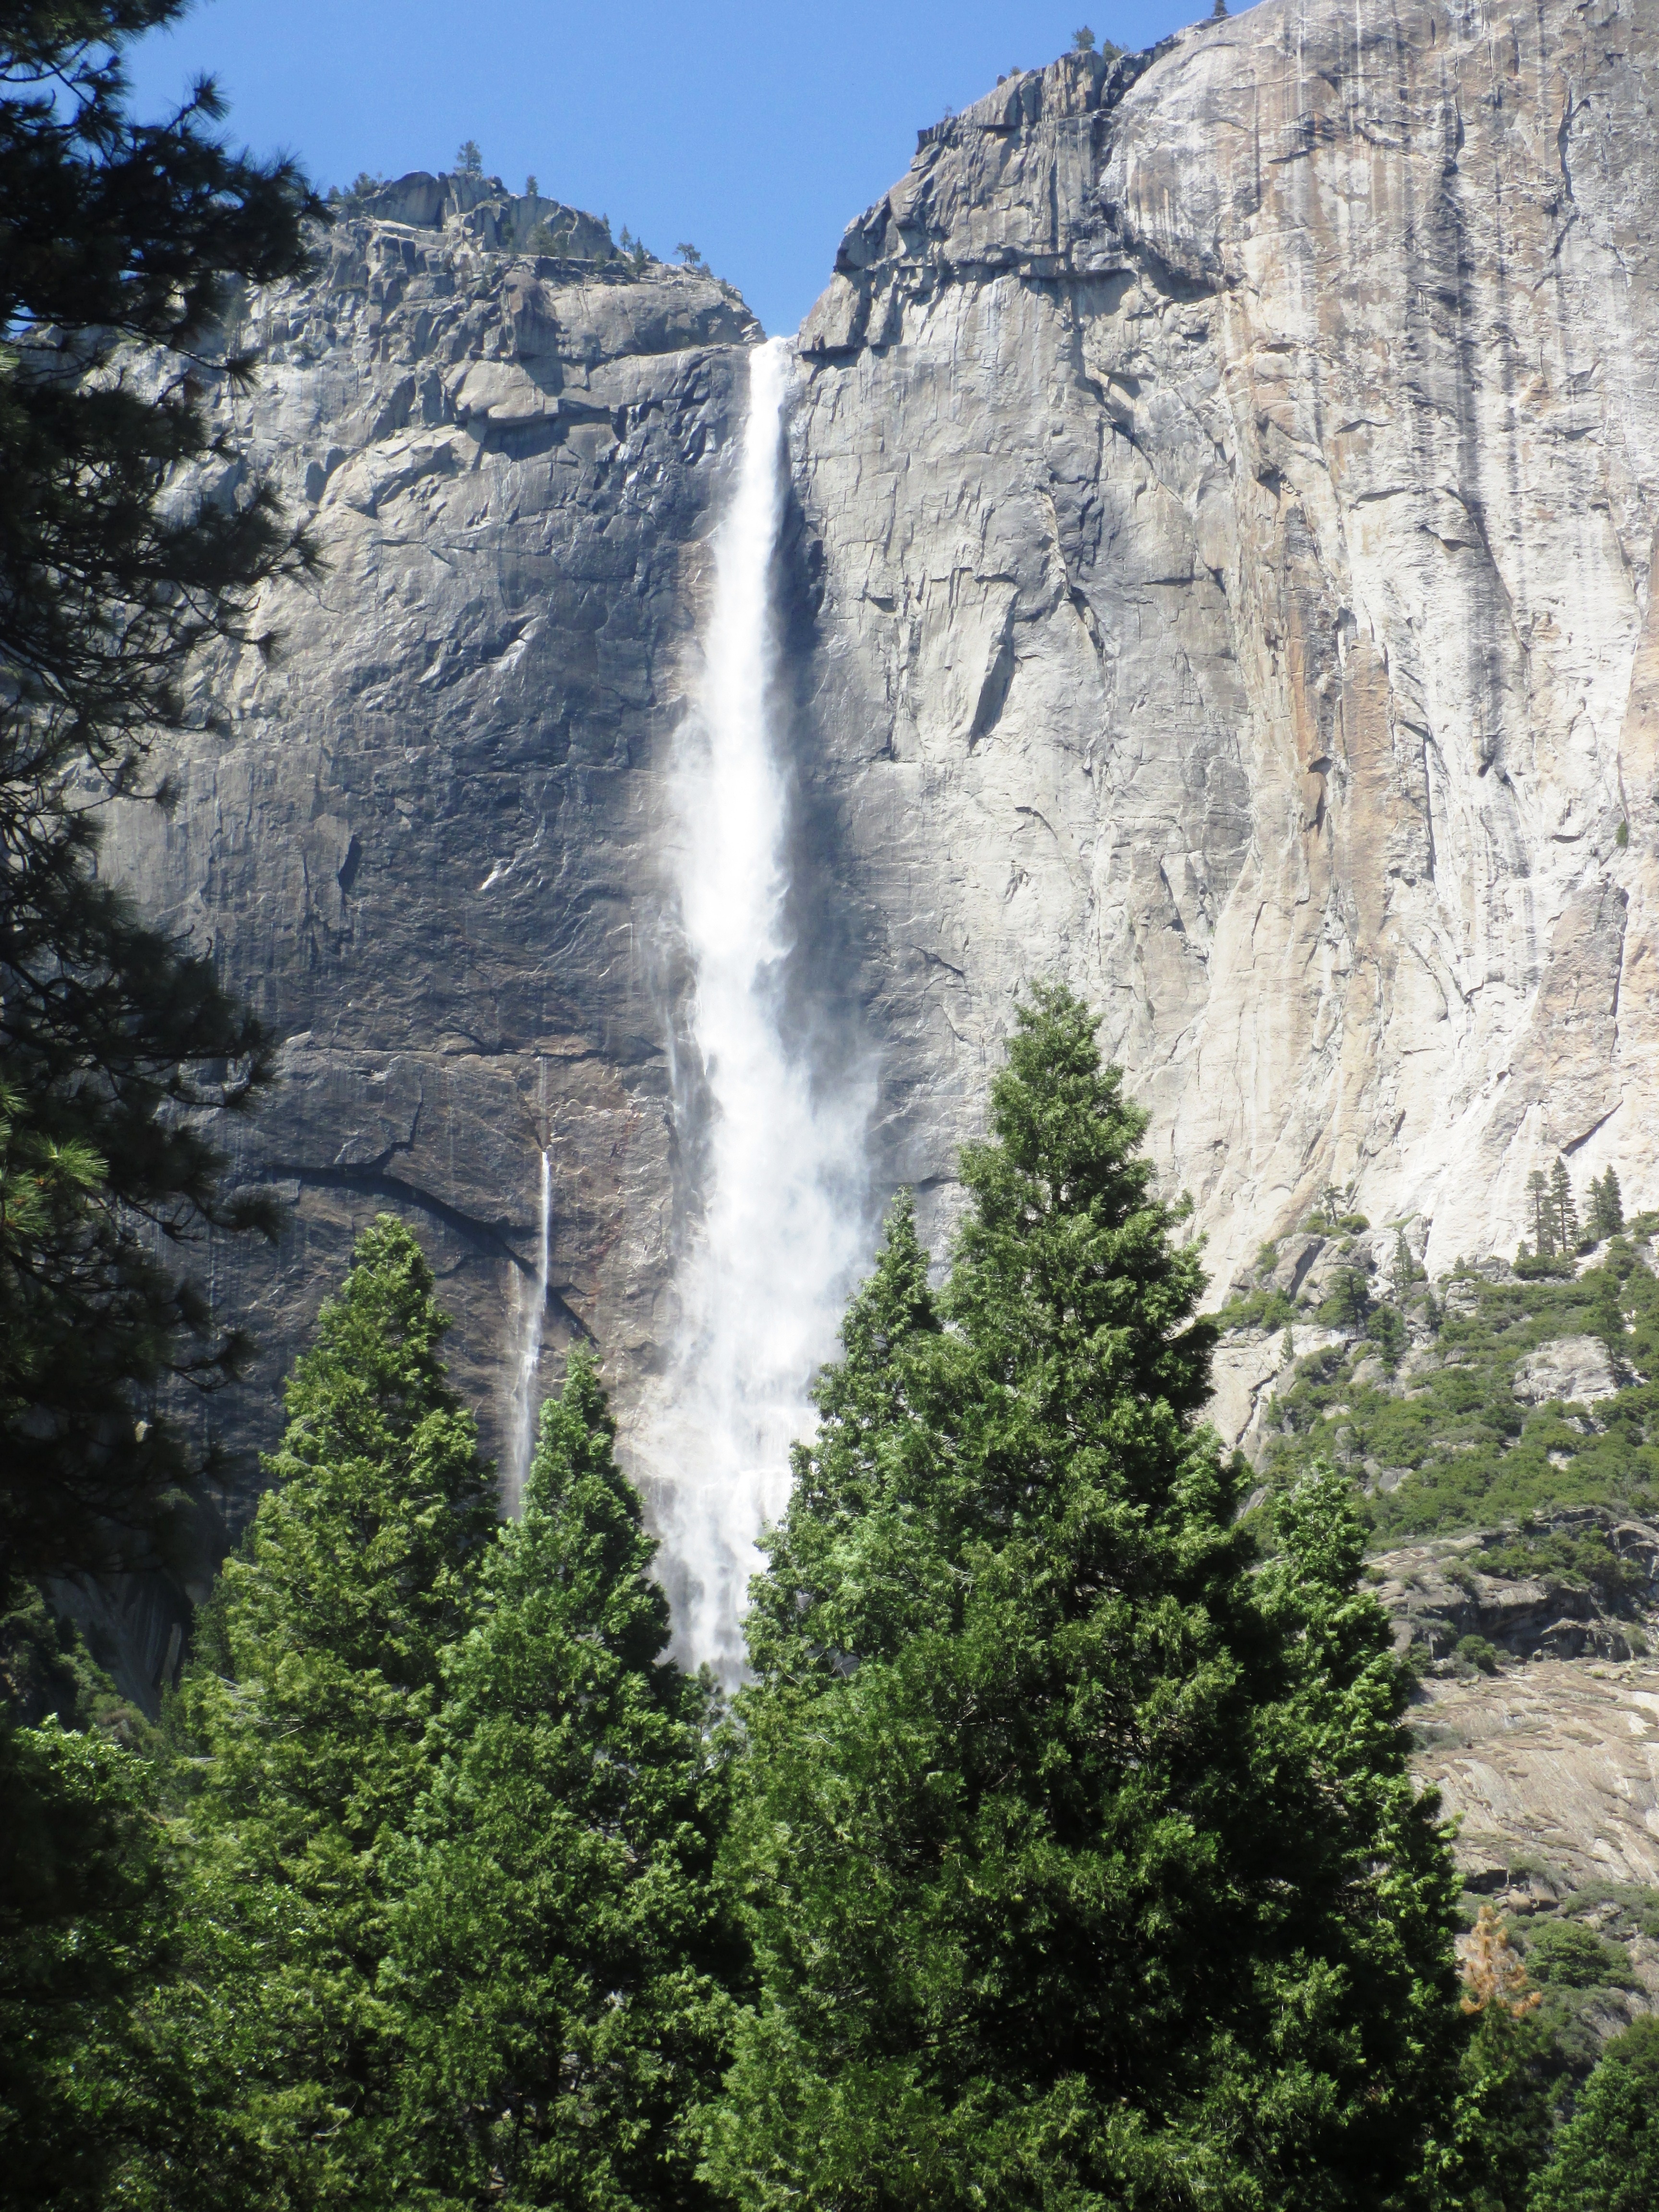
landscape, tree, water, nature, forest, rock, waterfall, wilderness, mountain, mountain range, formation, cliff, high, tranquil, scenic, natural, america, landmark, terrain, national park, california, ridge, water fall, yosemite national park, trees, united states, outdoors, falls, scene, famous, water feature, yosemite falls, geological phenomenon